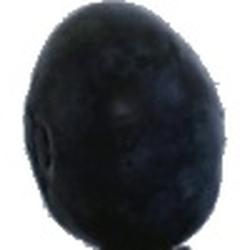
Label: Blueberry